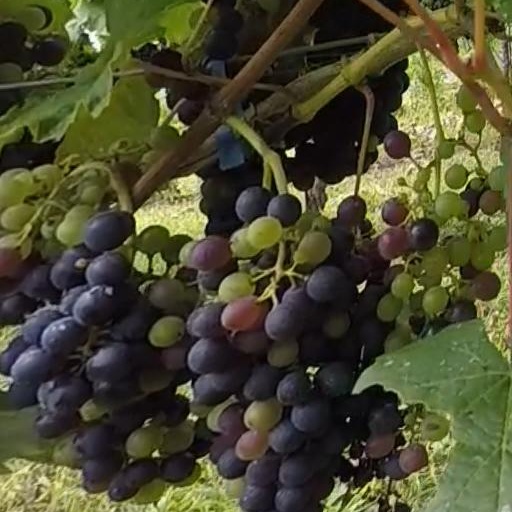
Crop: grape